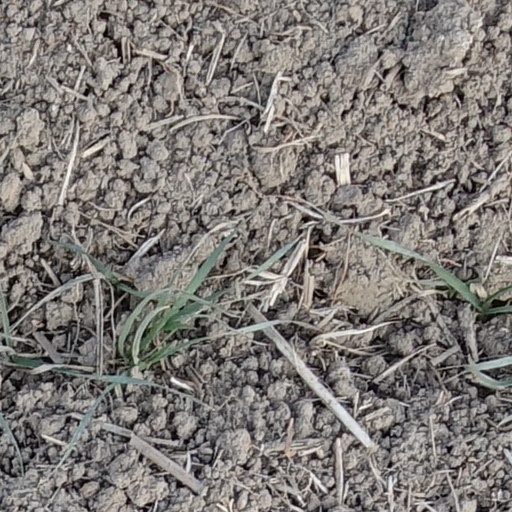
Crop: wheat